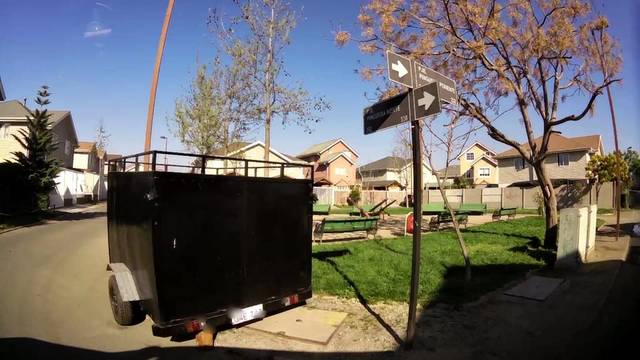
Region: Chile
Coordinates: -33.493, -70.782